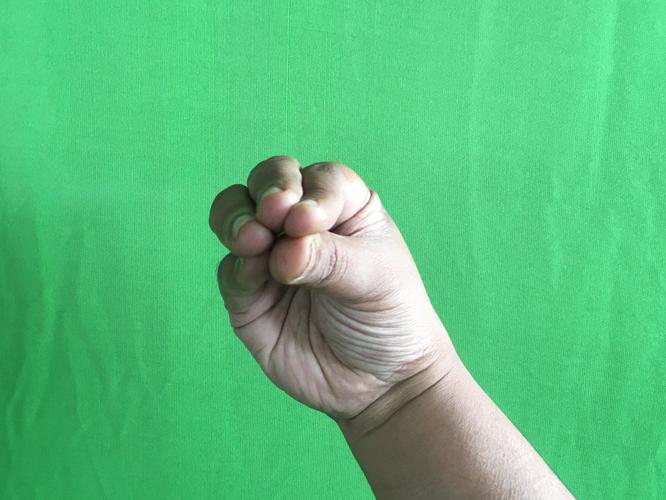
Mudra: Mukulam
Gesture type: single_hand